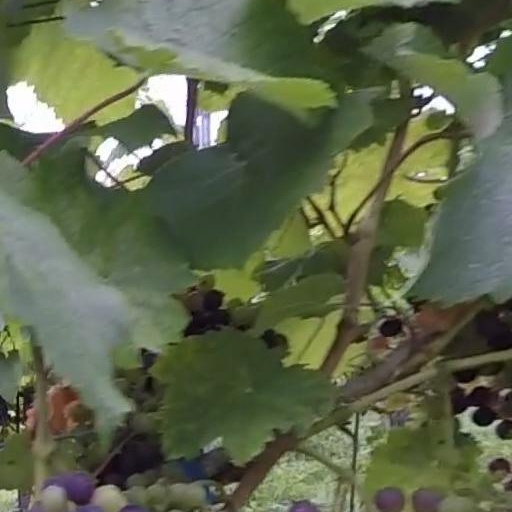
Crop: grape